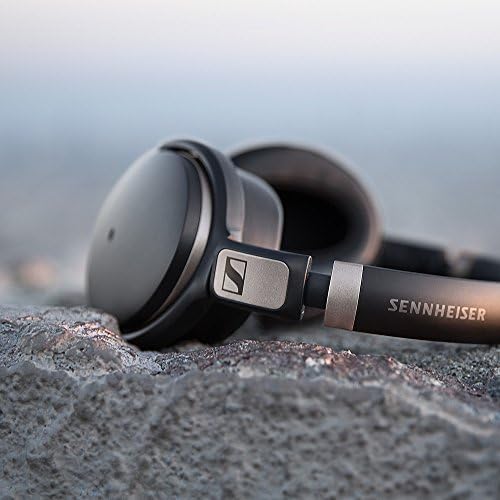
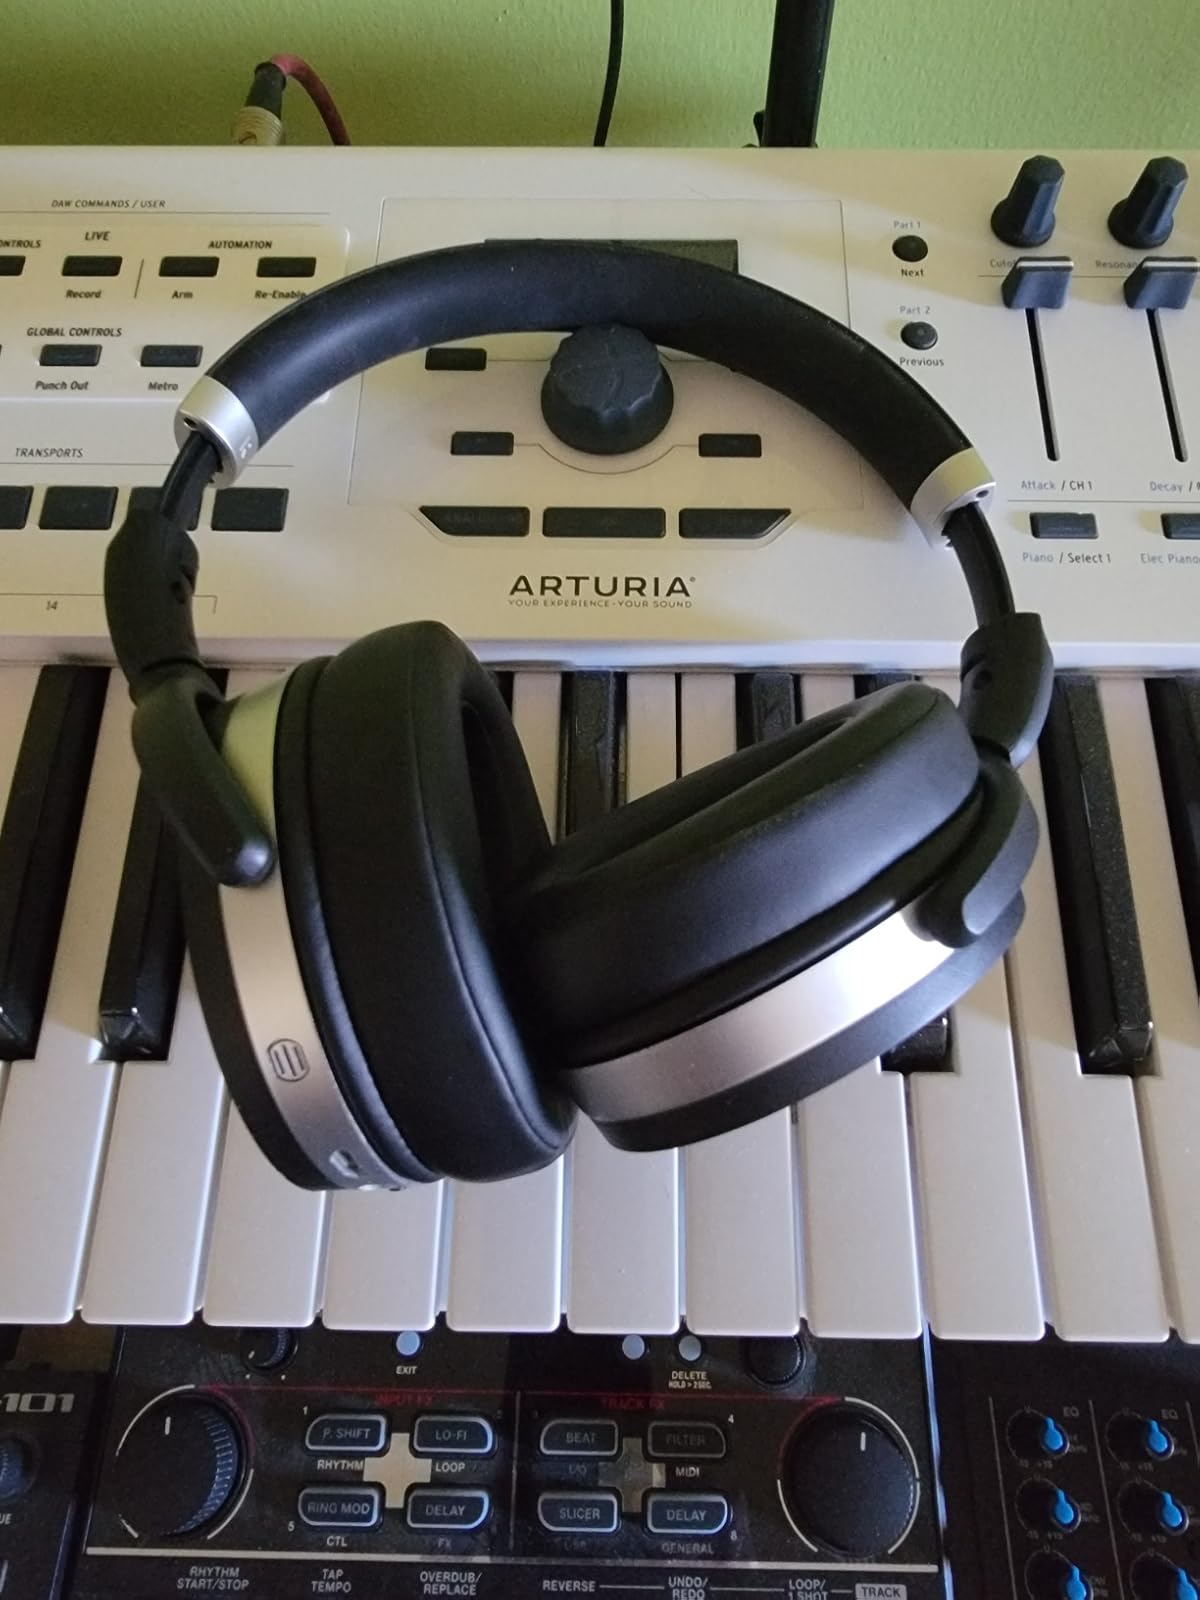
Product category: headphones
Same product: yes